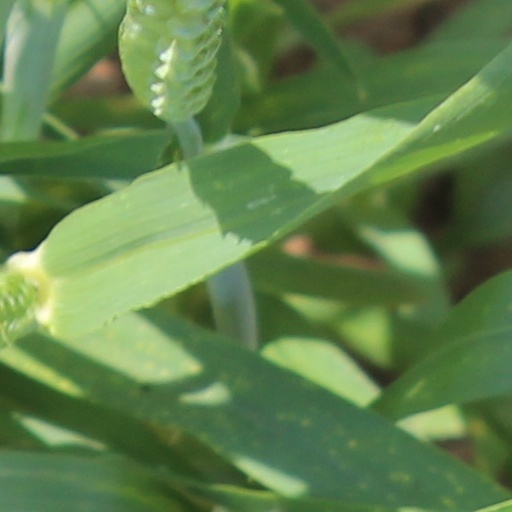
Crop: wheat